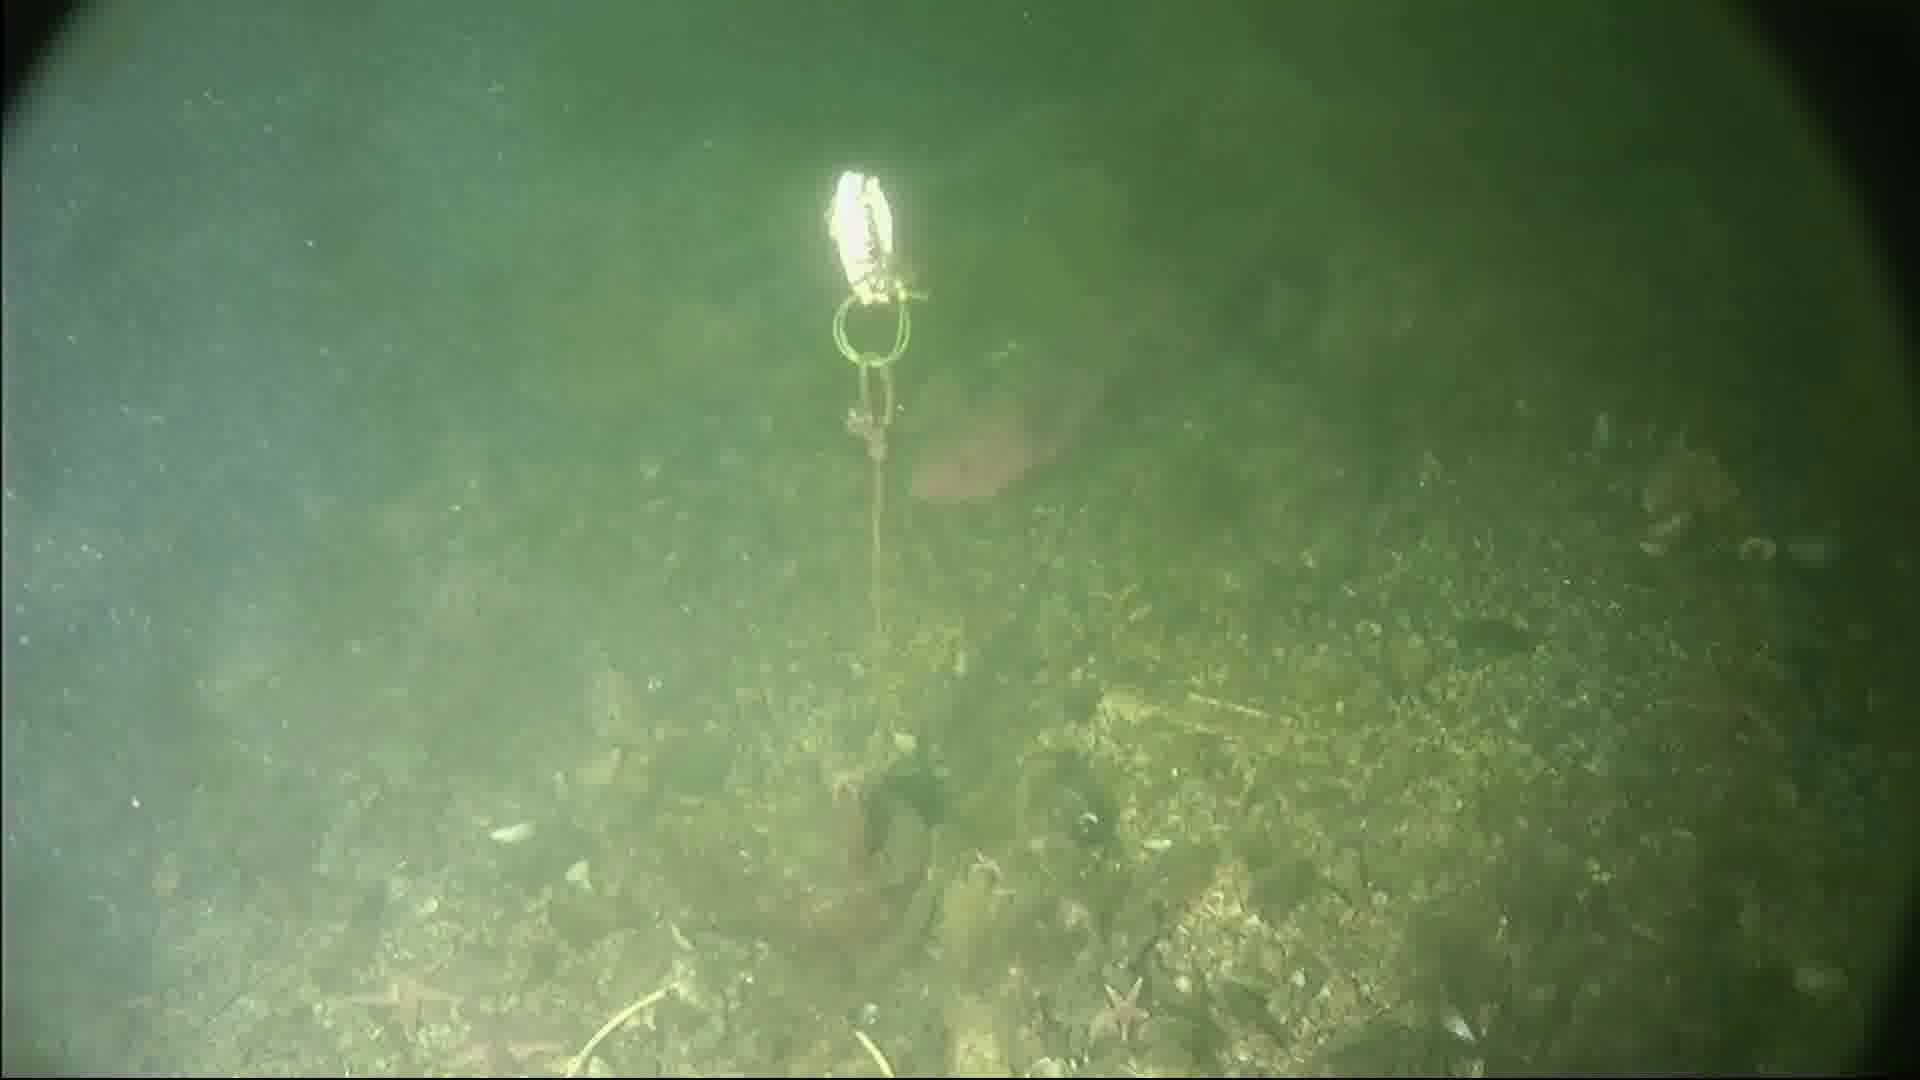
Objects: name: starfish
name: fish